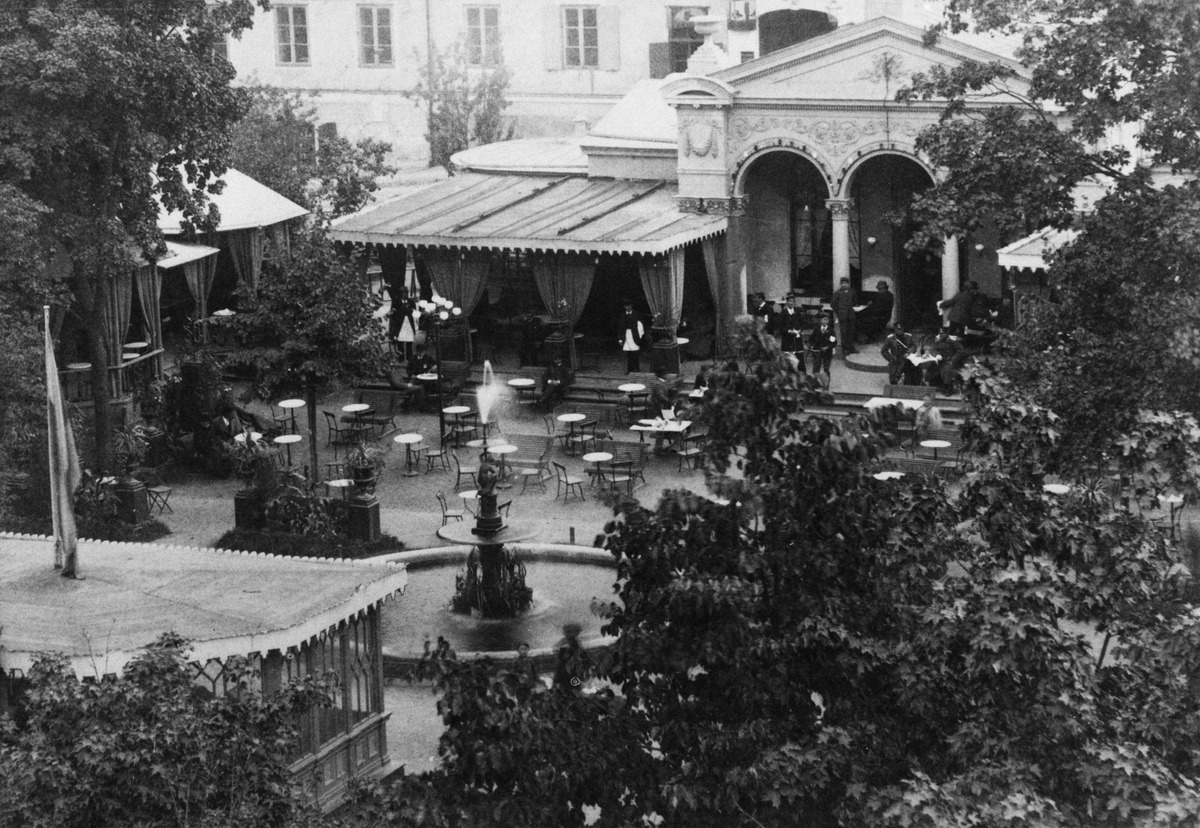
Kappeliesplanadi, Esplanadin Kappeli
sisällön kuvaus: Kappeliesplanadi, Esplanadin Kappeli. Alhaalla vasemmalla soittolava. mustavalkoinen
Kuvaaja: Riis, Charles, valokuvaaja
Ajankohta: kuvausaika n. 1885
Paikka: Suomi, Uusimaa, Helsinki, Kaartinkaupunki Helsinki, Kappeliesplanadi
Aiheet: puistot, istutukset, puutarhat, ravintolat, ravitsemisliikkeet, terassit, lavat, esiintymislavat, suihkukaivot